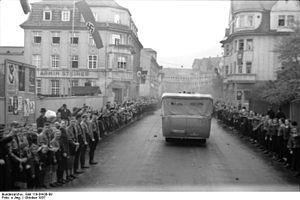
Le terme allemand Deutscher Tag ou der Deutsche Tag désigne, au sens strict, des rassemblements annuels majeurs qui se sont tenus de 1920 à 1922 en Allemagne sous la République de Weimar, principalement organisés par le Deutschvölkischer Schutz- und Trutzbund, une organisation politique allemande antisémite et völkisch. Dans un sens plus large, il désigne aussi d'autres événements de diverses associations völkisch, nationalistes ou paramilitaires dans les années 1920, qui se situent dans la continuité du Schutz-und-Trutzbund. Le terme désigne également, à l'époque actuelle, des événements organisés par des Allemands vivant à l'étranger.